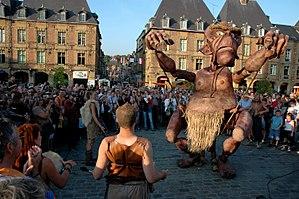
Spectacle sur la place ducale .
Le festival Mondial des Théâtres de Marionnettes est un événement annuel fondé en 1961, et se déroulant à Charleville-Mézières. Il a comme ambition de faire la promotion de l’art de la marionnette et de faire connaître et apprécier l'évolution de cet art, dans le monde.
Margareta Niculescu, née le 4 janvier 1926 à Iași en Roumanie et morte le 19 août 2018, est une artiste roumaine, marionnettiste, metteur en scène, pédagogue et directrice de théâtre.